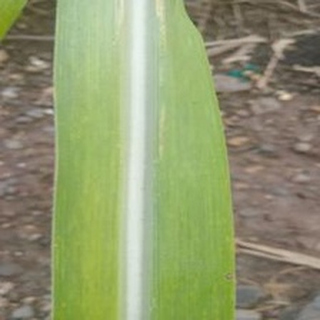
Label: sugarcane_mosaic